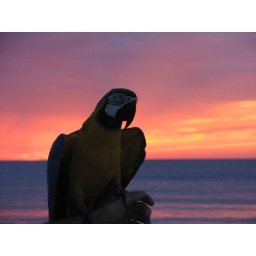
This beautiful parrot rides around with his owner on the beach just enjoying the sights.